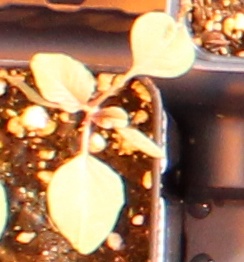
Label: Palmer Amaranth